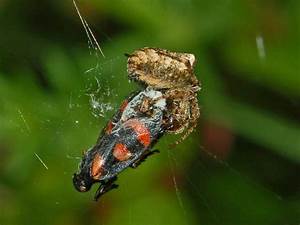
Label: ragno